Sriracha Tiger Zoo

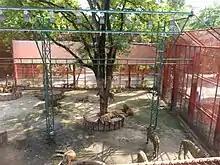
Shooting gallery

Photographs of a female tiger nursing piglets wrapped in tiger skin, accompanied by a fictitious story about a zoo in California, were actually taken at Sriracha.